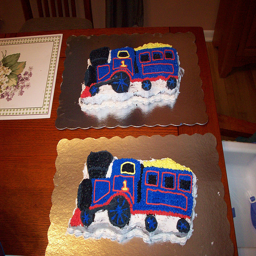
Two cakes sitting on trays shaped like trains.
Tow cakes resembling the engine of a train.
Two cakes are decorated as identical trains for a birthday.
There are two cakes that look like trains on a table.
Two cakes shaped like trains are on gold foil.